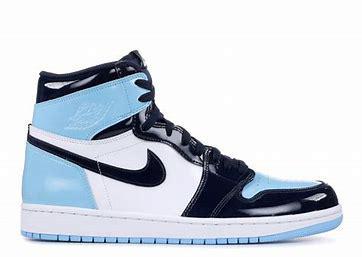
Brand: Jordan
Model: 1 Retro OG